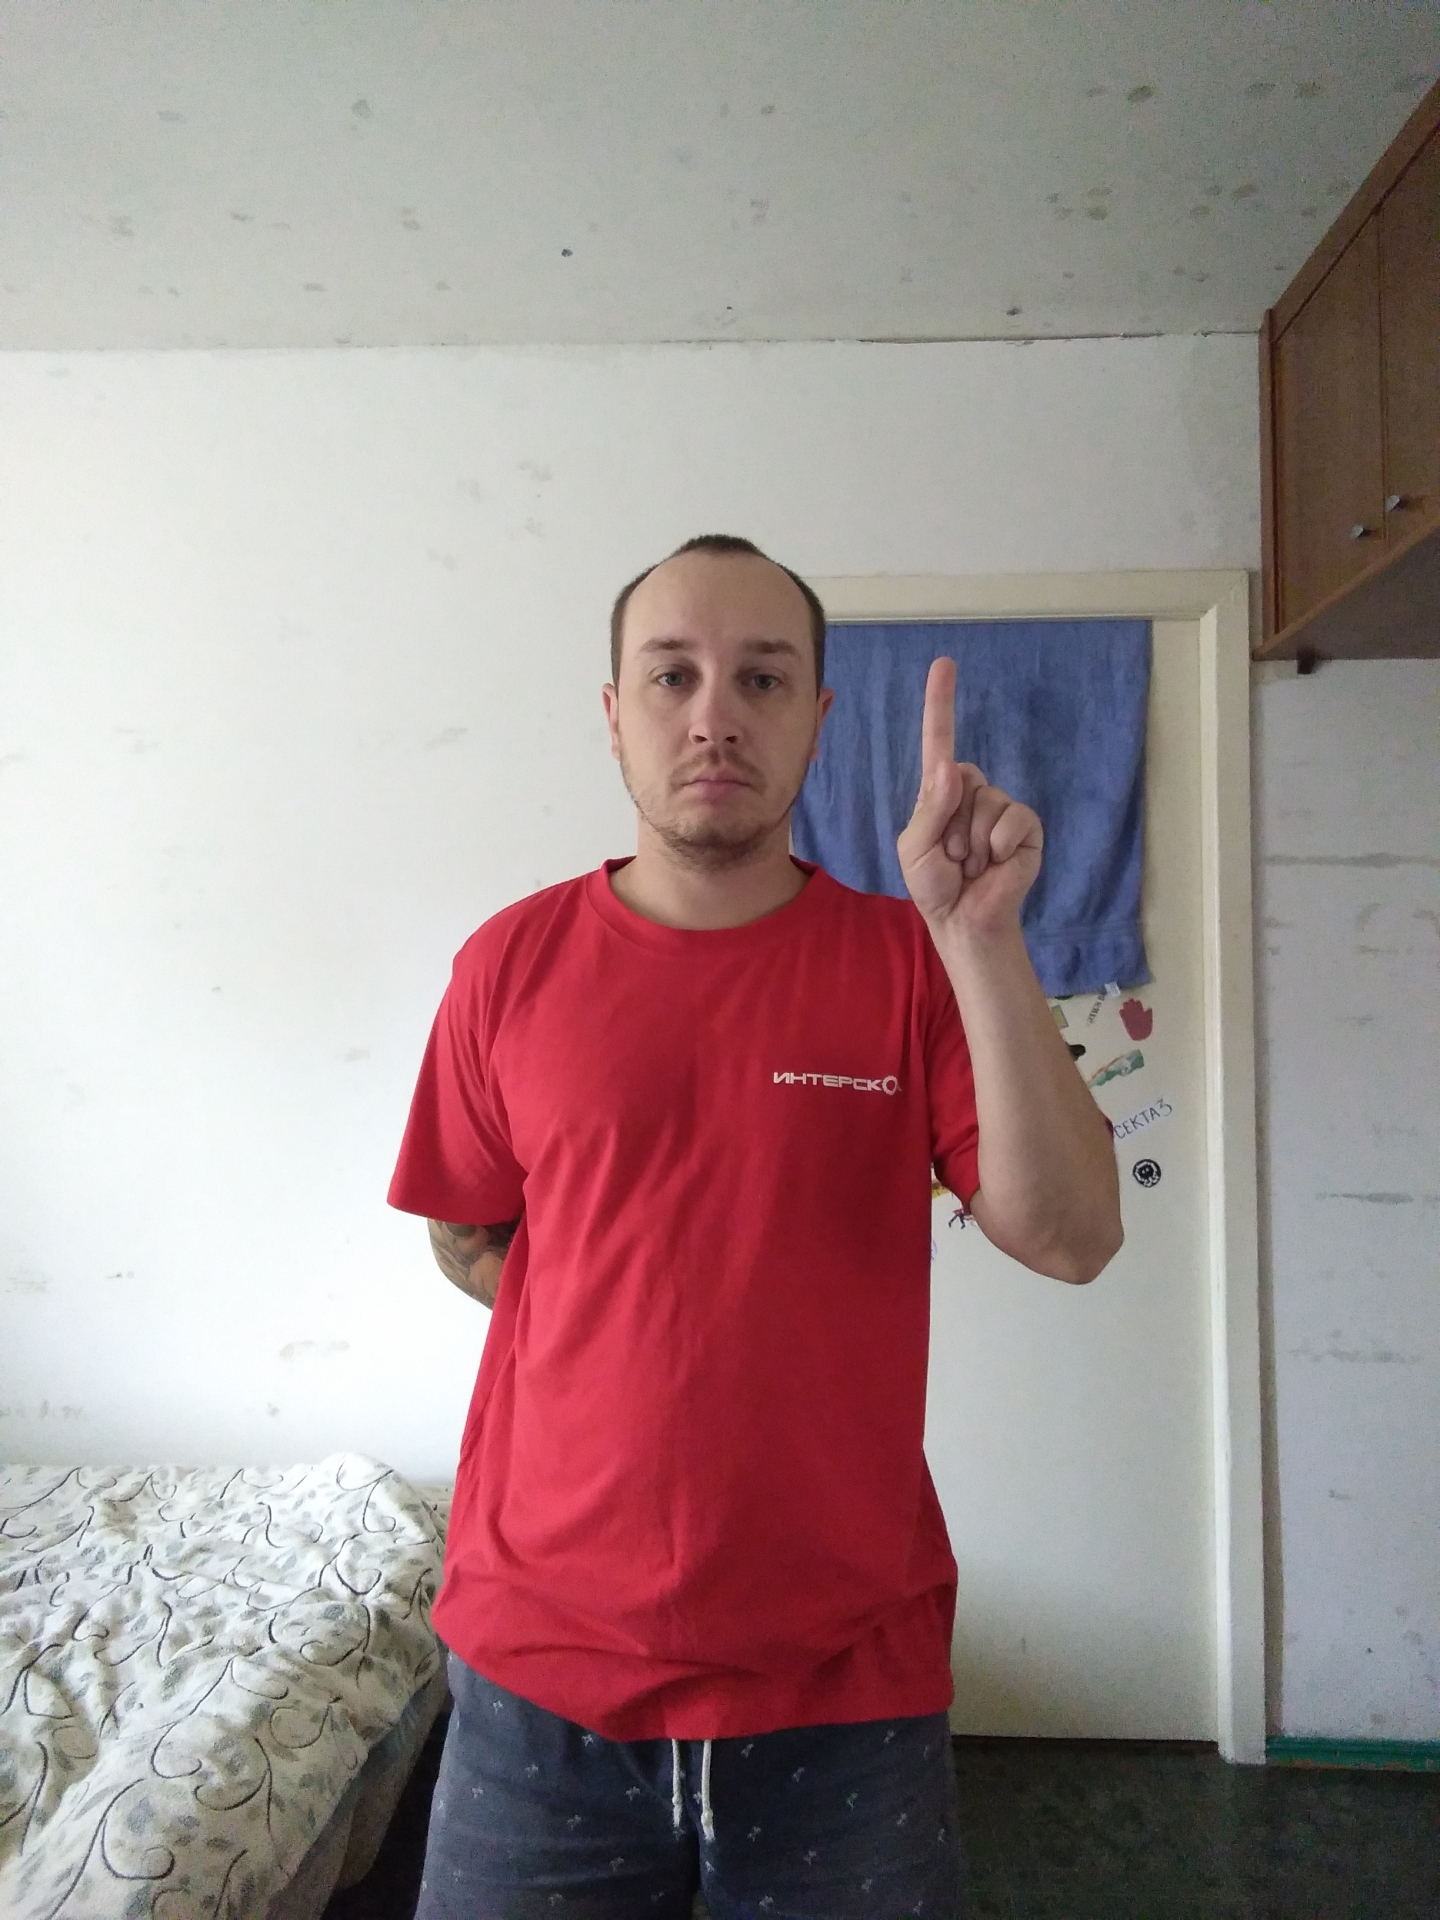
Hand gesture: one